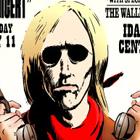
Age: 30